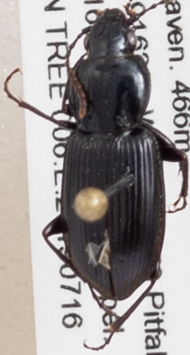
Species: Pterostichus mutus
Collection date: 2019-07-16
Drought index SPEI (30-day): -0.594
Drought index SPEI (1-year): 2.09
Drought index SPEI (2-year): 0.992